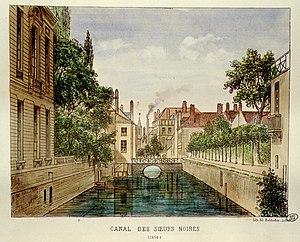
Lille
La petite rivière, Becquerel ou Chaude Rivière, qui prenait sa source à Fives était le seul affluent de la Deûle à Lille. Ce cours d’eau, recouvert en 1894, pénétrait dans la ville sous la porte de Tournai et se jetait dans le canal de la rue de Paris, un des nombreux petits canaux alimentés par la Deûle qui parcouraient la ville jusqu’à la fin du XIXᵉ siècle.
La rue Saint-Jacques est une rue de Lille qui relie la Place du Lion-d'Or à la place aux Bleuets, dans le quartier du Vieux-Lille.